Elda Pucci

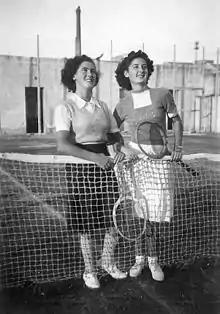

Elda Pucci was born in Trapani, Italy in 1928 and died in Palermo, Italy in 2005 at the age of 77. She is daughter of Stefano Pucci. She graduated from the University of Palermo.